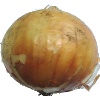
Label: Onion White 1